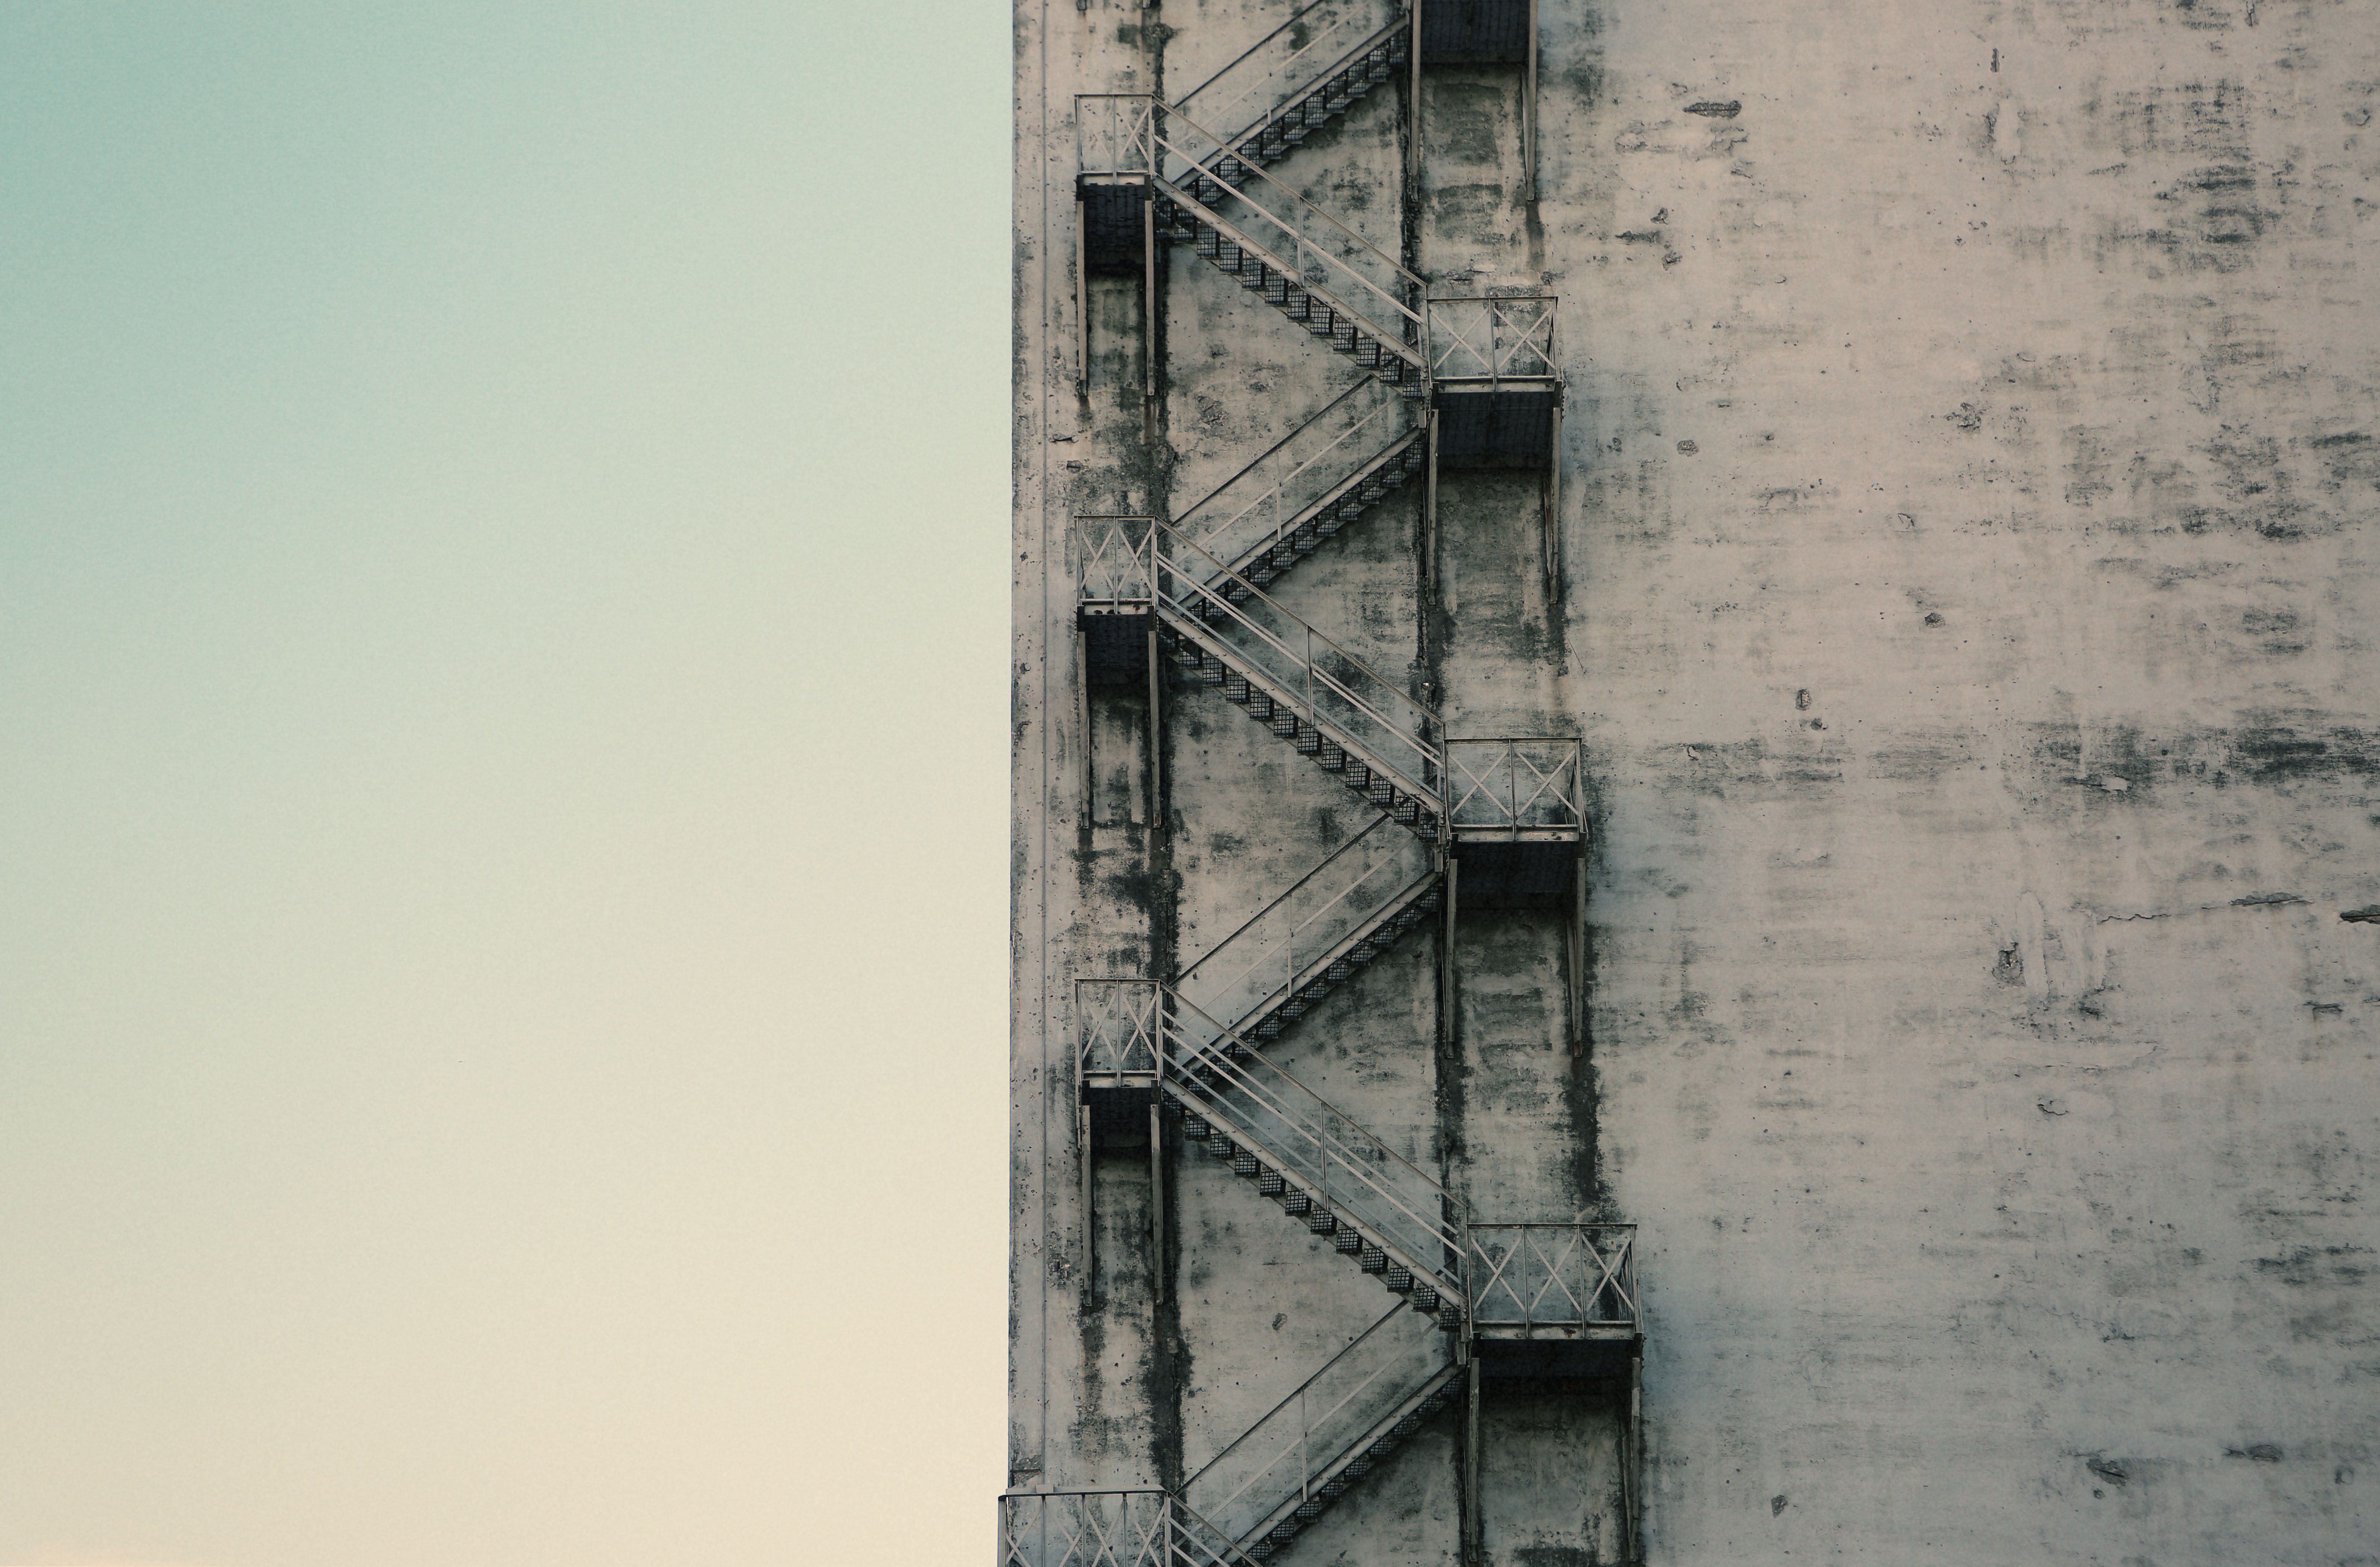
architecture, sky, white, house, window, building, skyscraper, wall, steps, line, reflection, tower, facade, blue, exterior, concrete, tower block, stairwell, stairs, quebec, montreal, shape, urban area